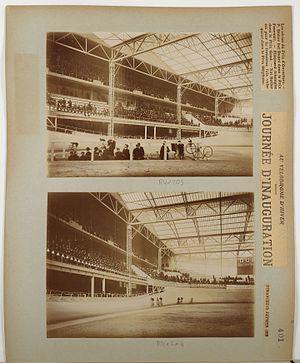
Le Vélodrome d’Hiver à Paris a été érigé en 1909 et détruit en 1959. On l'appelait familièrement le « Vél’ d’Hiv’ ». Il était situé rue Nélaton, dans le 15ᵉ arrondissement. Il est connu pour avoir été en 1942 le théâtre de la rafle du Vél’ d’Hiv’.